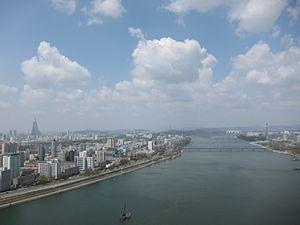
Le Taedong est l'un des principaux fleuves de la Corée du Nord. Il prend sa source dans les montagnes Rangnim au nord du pays, et se jette dans le golfe de Corée à Nampo, après avoir parcouru 439 km.